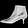
Label: Ankle boot